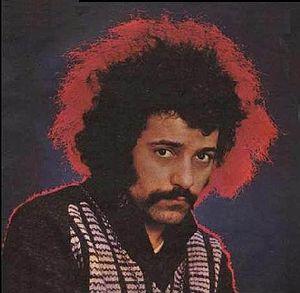
Farhad Mehrad, aussi connu sous le nom de Farhad est un célèbre chanteur iranien.